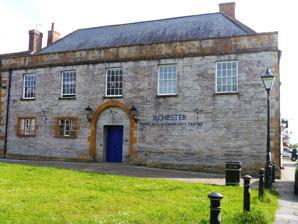
Building: Ilchester Town Hall
Country: United Kingdom
Year built: 1816
Municipal building in Ilchester, Somerset, England Ilchester Town Hall Ilchester Town Hall Location High Street, Ilchester Coordinates 51°00′06″N 2°40′59″W / 51.0016°N 2.6830°W / 51.0016; -2.6830 Built 1816 Architectural style(s) Neoclassical style Listed Building – Grade II Official name The Town Hall Designated 19 April 1961 Reference no. 1057301 Shown in Somerset Ilchester Town Hall is a municipal building in the High Street in Ilchester , Somerset , England. The structure, which serves as the offices and meeting place of Ilchester Parish Council, is a Grade II listed building . History The first building on the site was a shire hall which dated from the 13th century, when Ilchester was the county town of Somerset. It was replaced, in the 17th century, by a new structure, parts of which are incorporated into the west end of the current building. The current building was designed in the neoclassical style , built in rubble masonry and was completed in 1816. The design involved an asymmetrical main frontage of five bays facing onto the Town Square. The central bay featured a large round headed arch with voussoirs and a keystone containing a doorway. To the left, there were two bipartite windows and, on the first floor, there were five sash windows . At roof level, there was a parapet and a hipped roof. Internally, the principal room was an assembly room, which featured a vaulted ceiling, on the first floor. Ilchester had a very small electorate and a dominant patron, Sir William Manners , which meant it was recognised by the UK Parliament as a rotten borough . Its right to elect members of parliament was removed by the Reform Act 1832 . The building was used as a courthouse until 1843 and as the county gaol until 1846. The borough council, which had met in the council chamber, was abolished under the Municipal Corporations Act 1883 . Its assets, including the town hall, were transferred to a specially-formed entity, the Ilchester Town Trust, in 1889. Following local government reorganisation in 1974, it became the meeting place of Ilchester Parish Council. In 1989, Ilchester Museum opened in the Town Hall House, immediately behind the town hall. Since then, the town hall has continued to serve as a community events venue. References